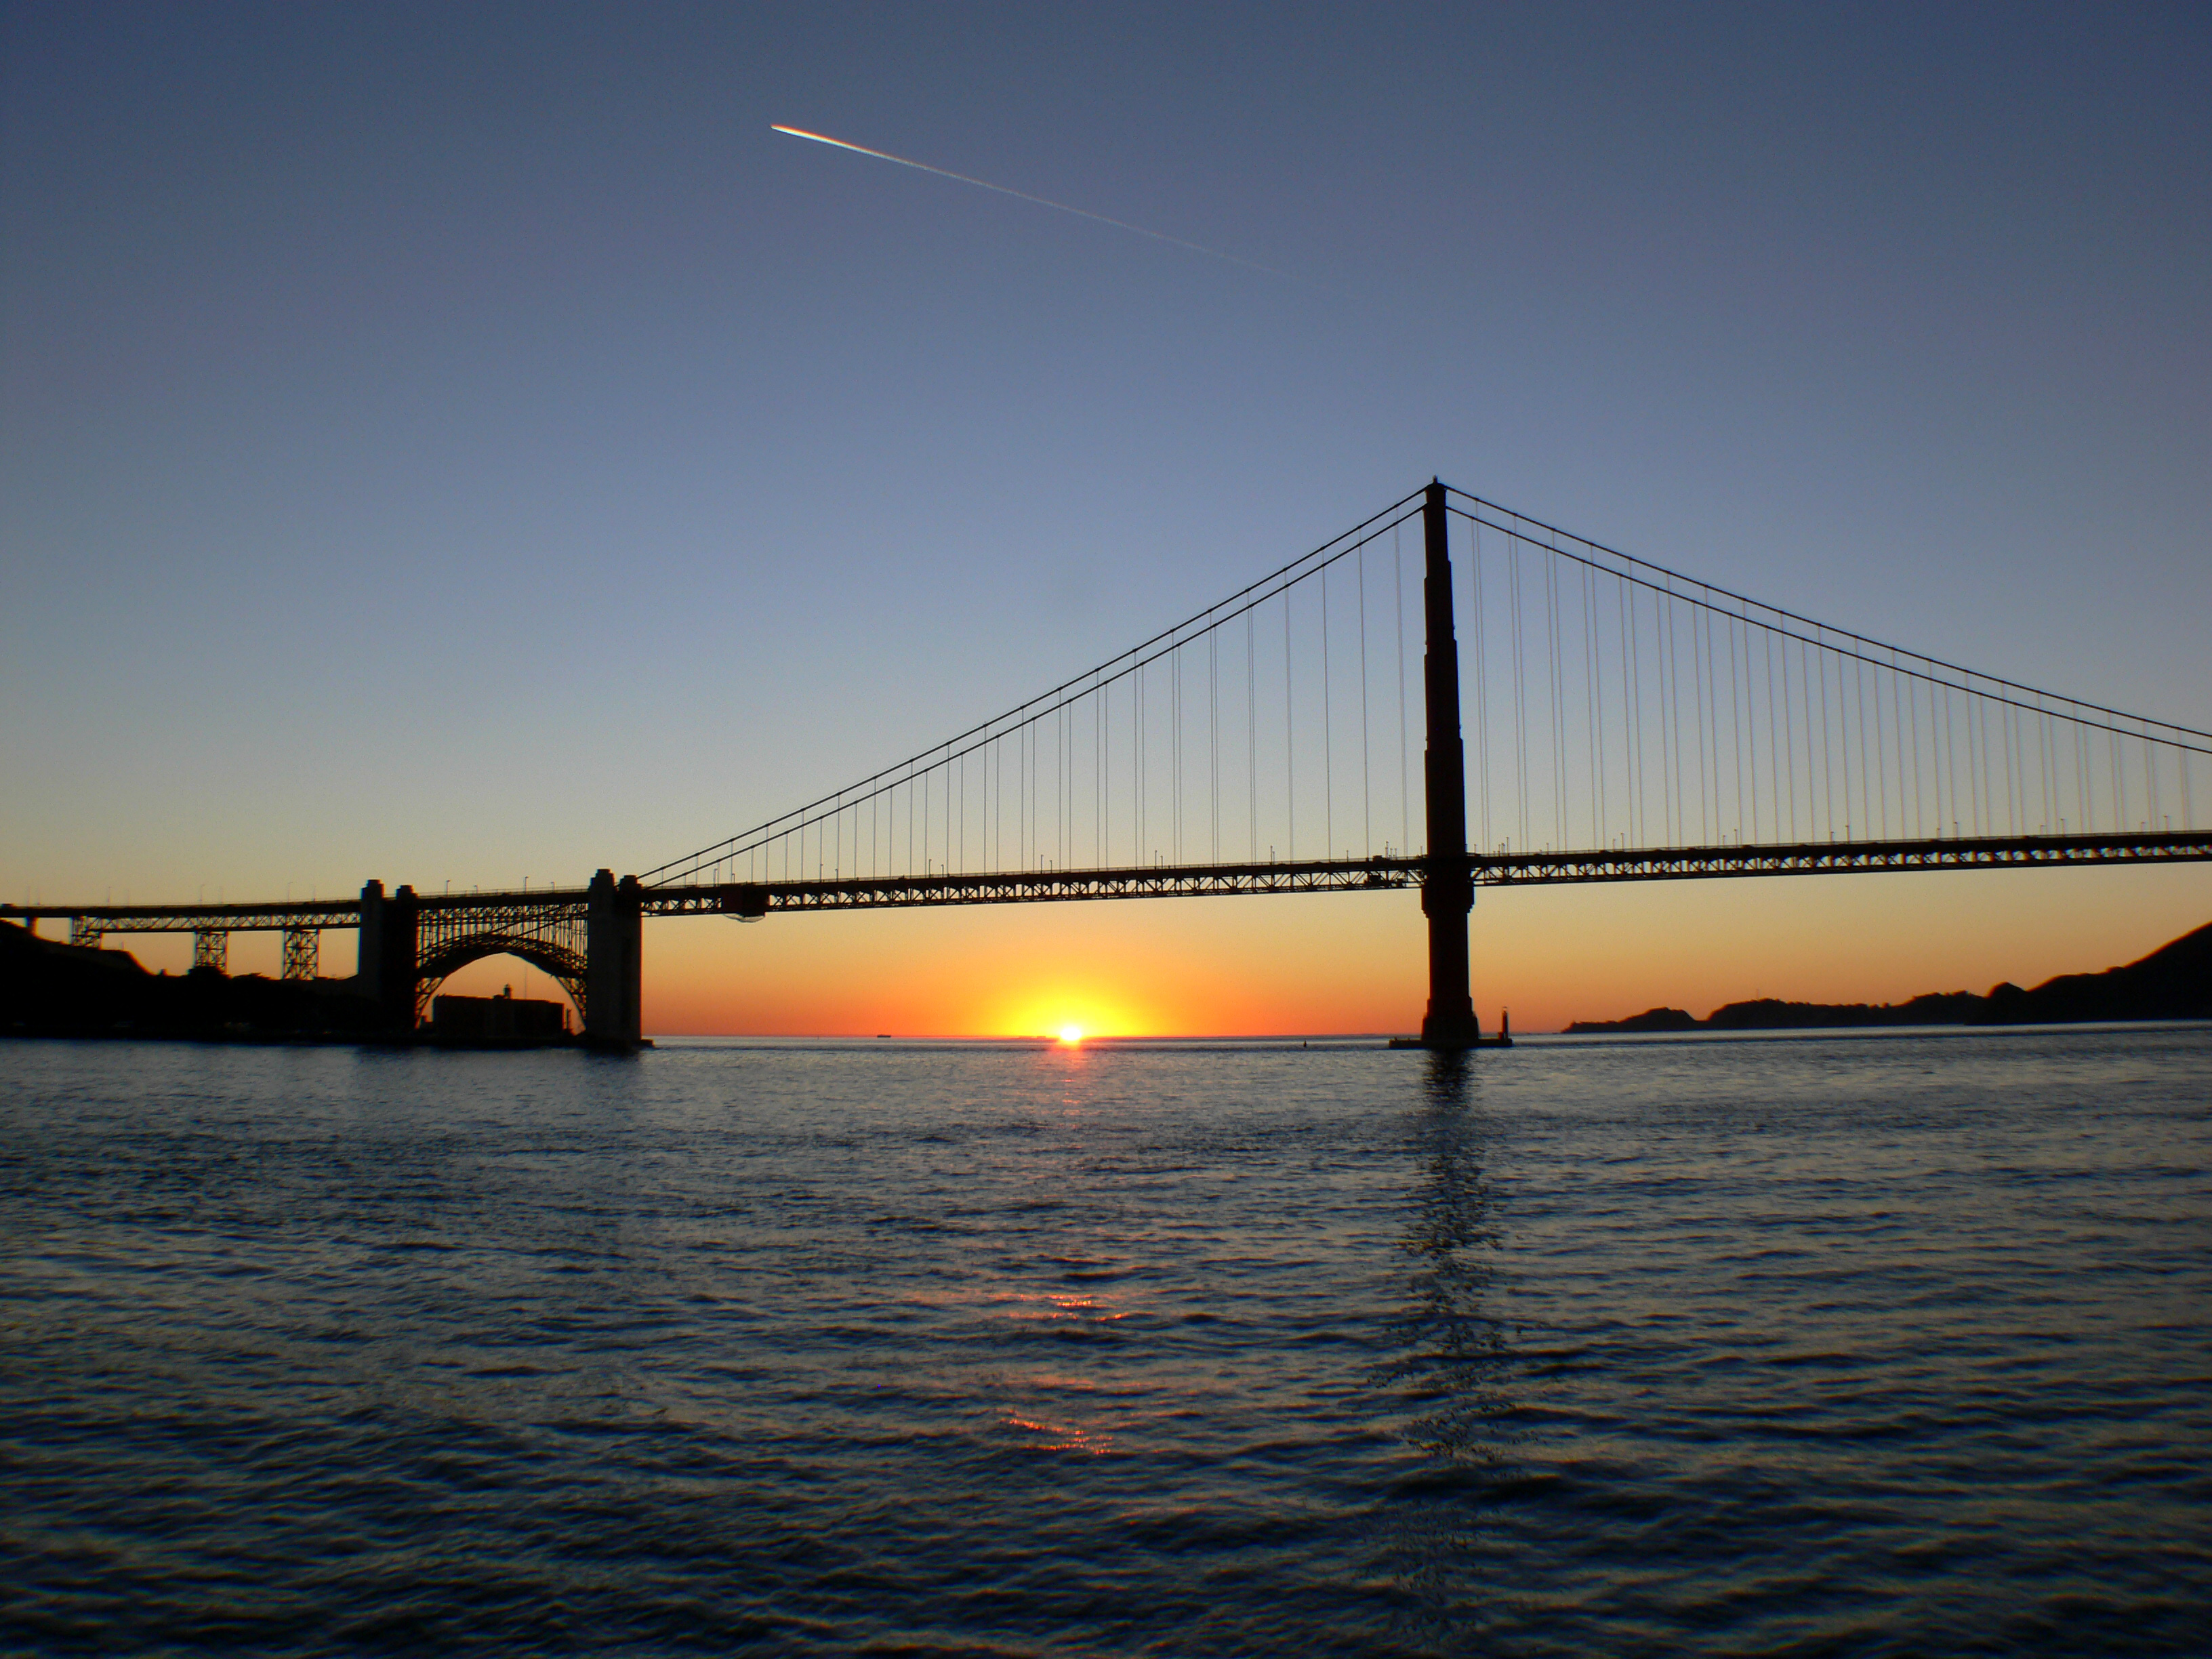
sea, ocean, horizon, sunrise, sunset, boat, bridge, sunlight, wave, dawn, dusk, evening, reflection, vehicle, publicdomain, sanfrancisco, goldengatebridge, cable stayed bridge, nonbuilding structure